Liverpool

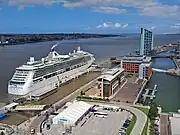
Liverpool Cruise Terminal

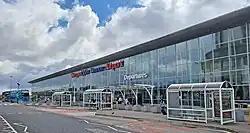
Liverpool John Lennon Airport terminal building

As a major British port, the docks in Liverpool have historically been central to the city's development. Several major docking firsts have occurred in the city including the construction of the world's first enclosed wet dock (the Old Dock) in 1715 and the first ever hydraulic lifting cranes. The best-known dock in Liverpool is the Royal Albert Dock, which was constructed in 1846 and today comprises the largest single collection of Grade I listed buildings anywhere in Britain. Built under the guidance of Jesse Hartley, it was considered to be one of the most advanced docks anywhere in the world upon completion and is often attributed with helping the city to become one of the most important ports in the world. Today, the Royal Albert Dock houses restaurants, bars, shops, two hotels as well as the Merseyside Maritime Museum, International Slavery Museum, Tate Liverpool and The Beatles Story. North of the city centre is Stanley Dock, home to the Stanley Dock Tobacco Warehouse, which was at the time of its construction in 1901, the world's largest building in terms of area and today stands as the world's largest brick-work building.